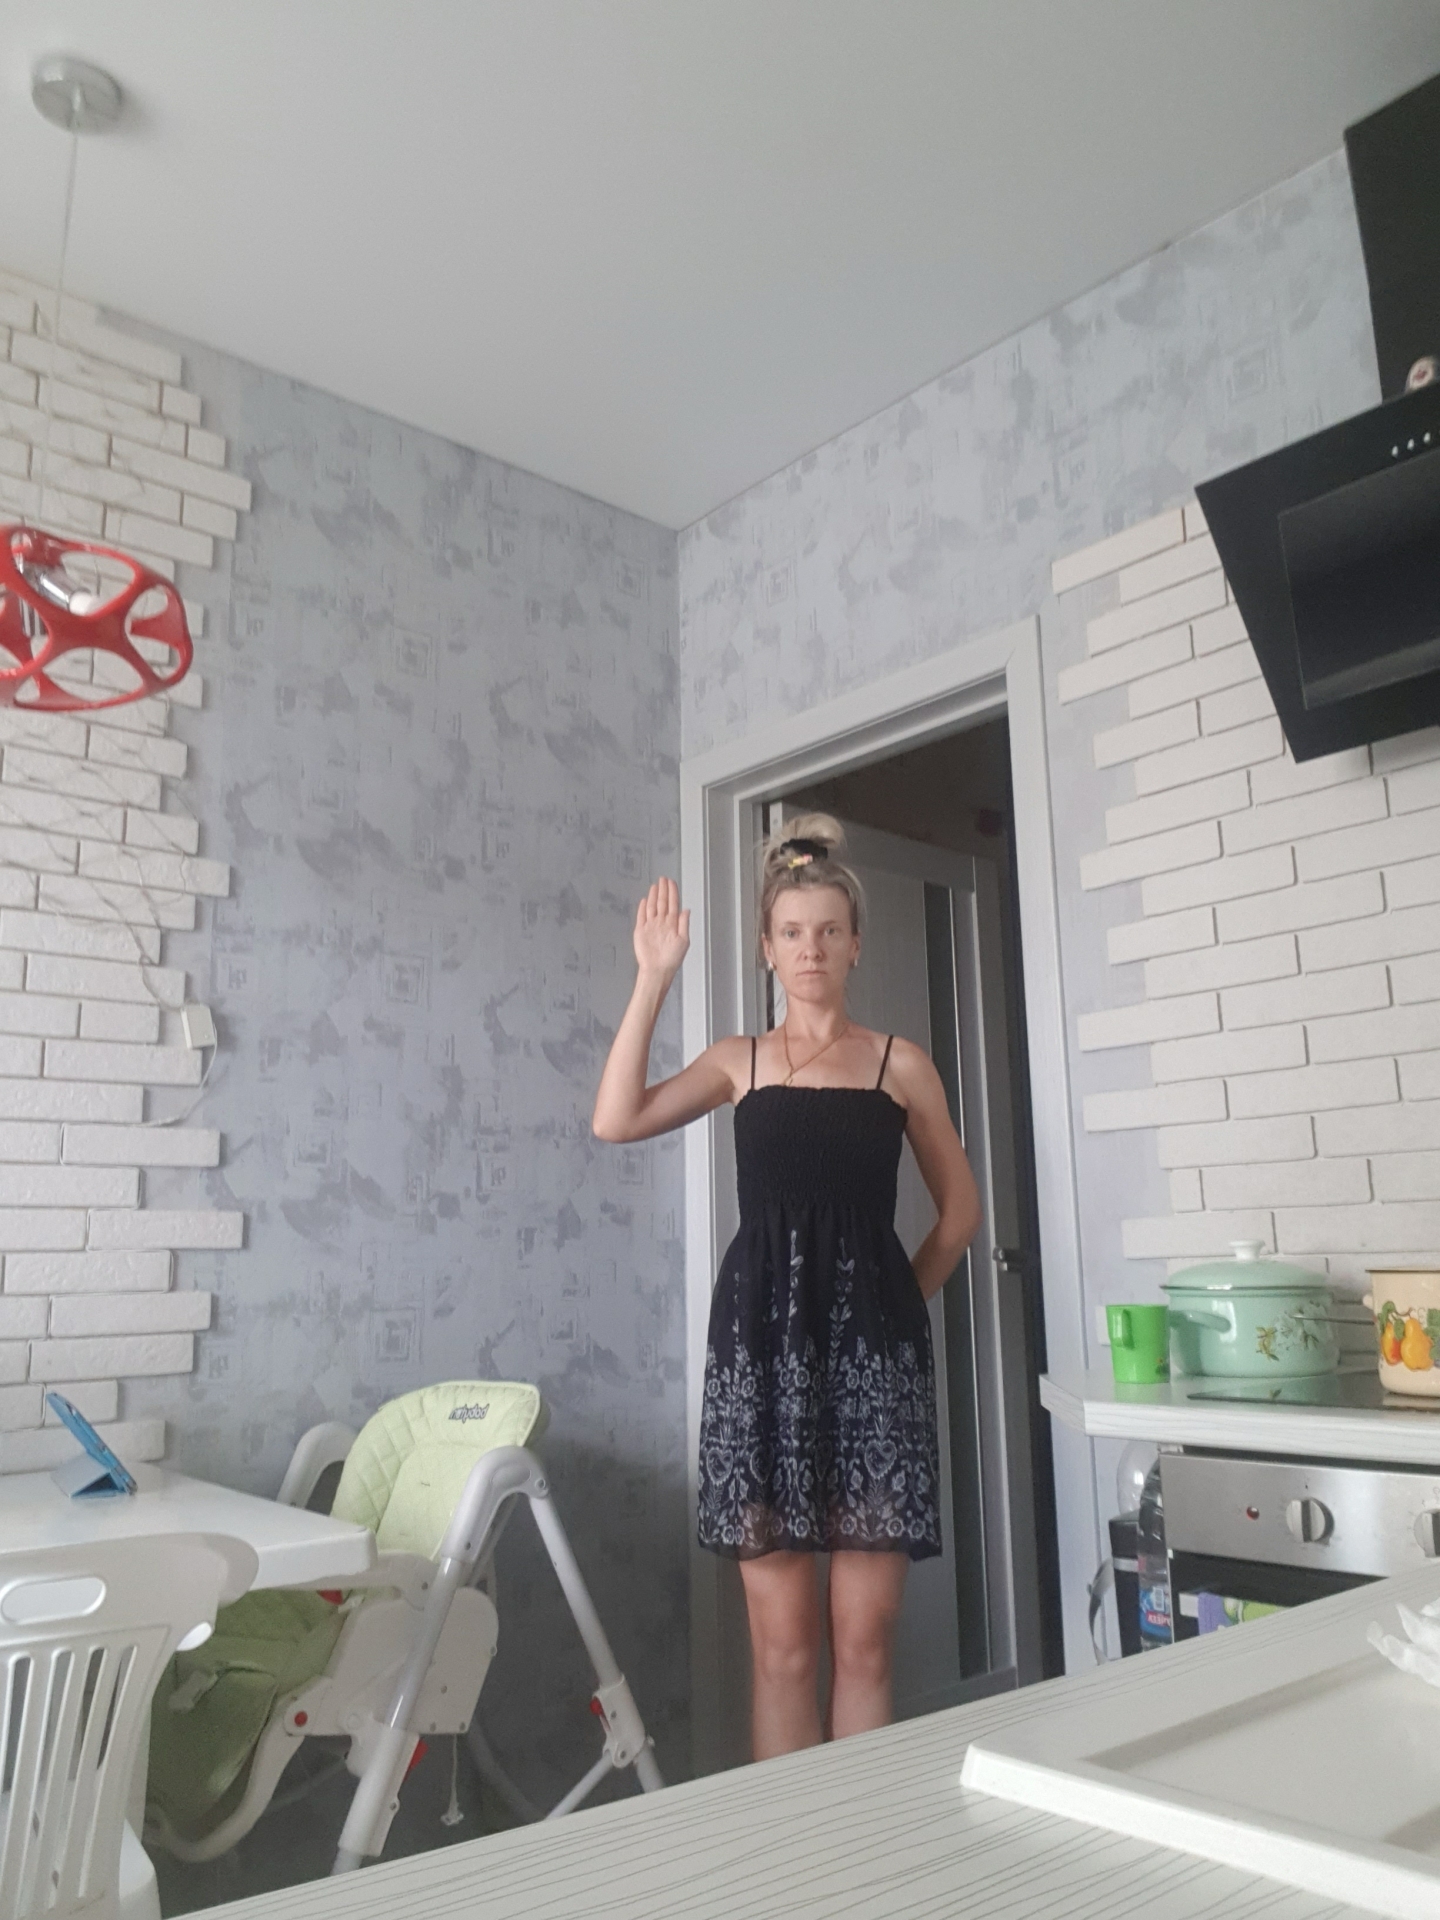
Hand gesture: stop